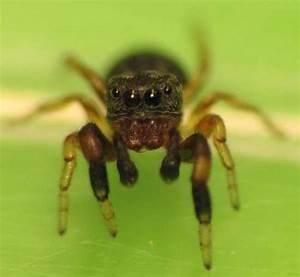
spider